Laguna Woods Village

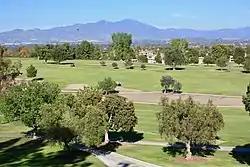
Laguna Woods Village Golf Course as viewed from the clubhouse restaurant

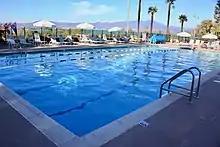
One of the swimming pools at Laguna Woods Village

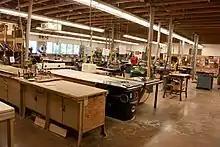
Woodworking shop at Laguna Woods Village

Ross Cortese's early success in 1961 with Leisure World Seal Beach provided the concept of what would become Laguna Woods Village. Cortese purchased several sites across the nation, including of rural land on the Moulton Ranch, located in the Saddleback Valley of southern Orange County, California.